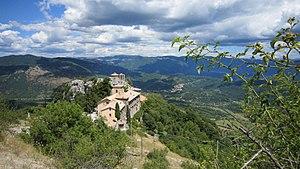
Capranica Prenestina est une commune italienne de la ville métropolitaine de Rome Capitale dans la région du Latium en Italie.